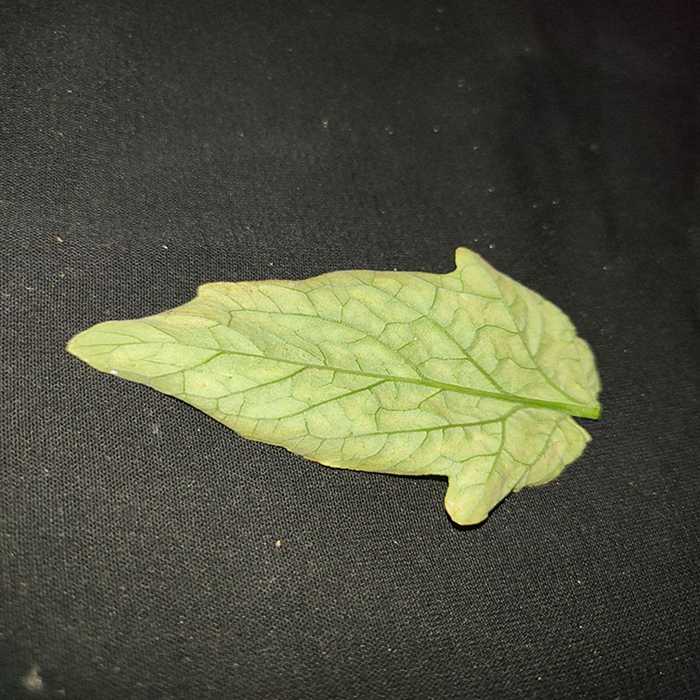
Plant: Tomato
Label: Tomato spotted wilt